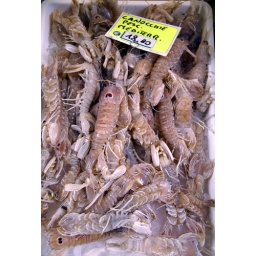
A delicious shellfish (Mantis shrimp) from the Adriatic coast of Italy. These were on sale in the market area of Bologna